Stefan Zweig

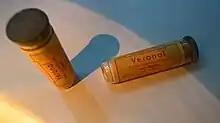
Barbiturates from Bayer in glass tubes with cork caps - 10 tablets probably produced around 1940

The Zweigs' house in Brazil was later turned into a cultural centre and is now known as Casa Stefan Zweig.